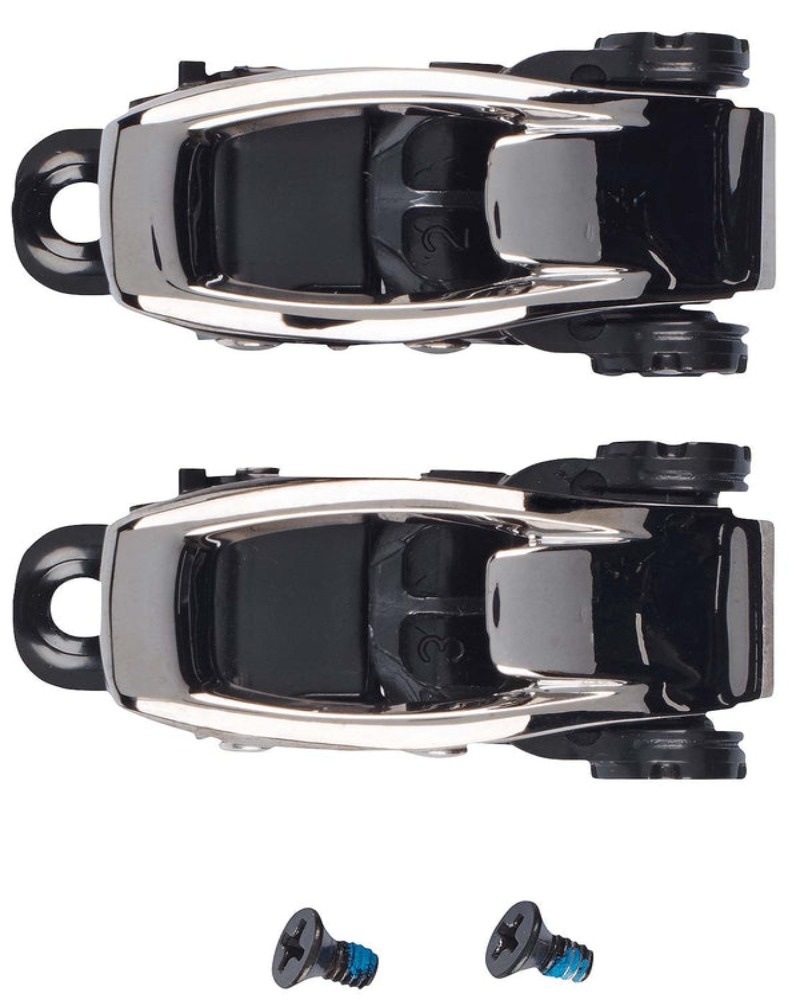
Burton Toe Buckle Replacement Set
Although not as impossible as riding without an ankle buckle, riding with a missing or broken toe buckle is less than ideal. Fix the problem or prepare in advance by packing a spare set. Compatible with Burton bindings featuring Smooth Glide buckles.
Brand: Burton
Category: Sporting Goods > Outdoor Recreation > Winter Sports & Activities > Skiing & Snowboarding > Snowboard Binding Parts